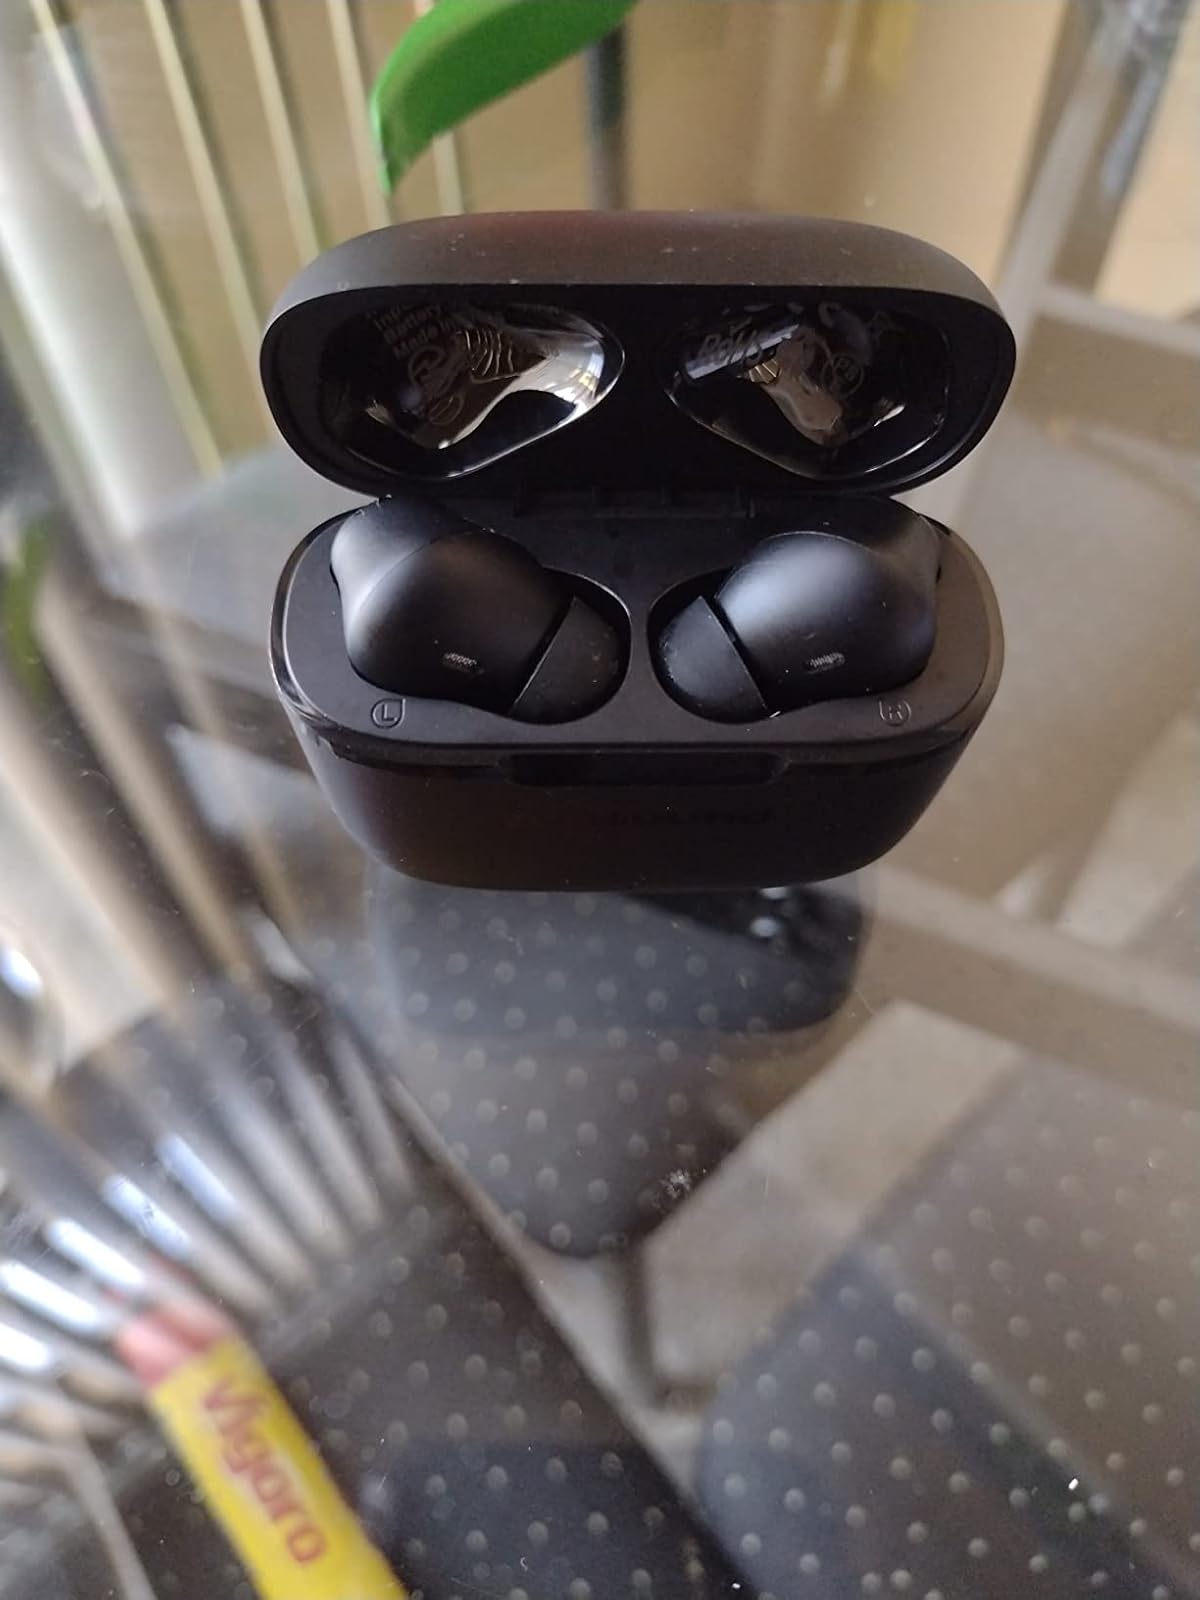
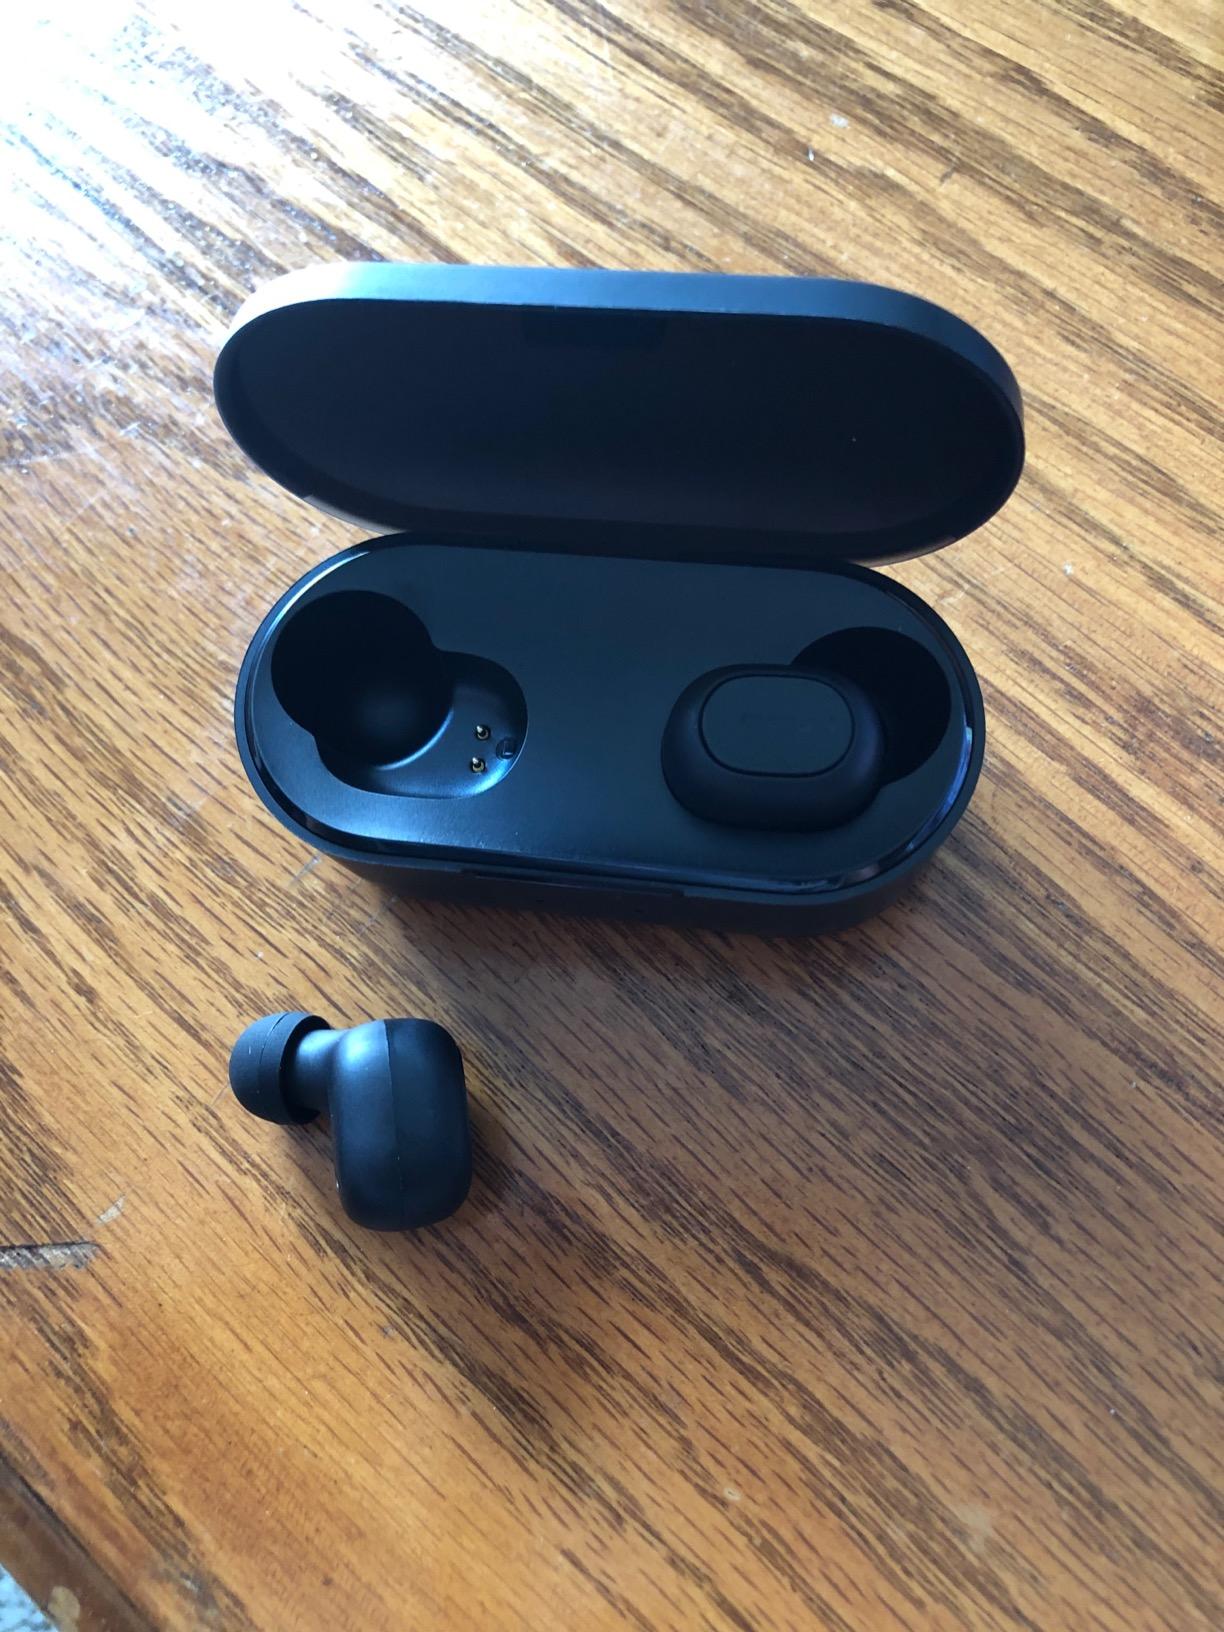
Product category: earbuds
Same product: no